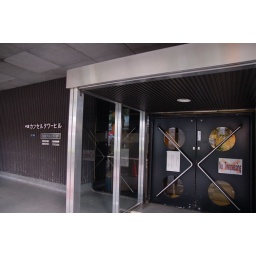
is a mixed-use residential and office tower designed by architect Kisho Kurokawa and located in Shimbashi, Tokyo, Japan.